William Morley Punshon

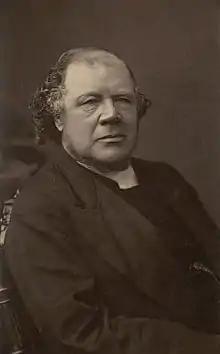
Portrait of William Morley Punshon

William Morley Punshon (29 May 182414 April 1881) was an English Nonconformist minister.